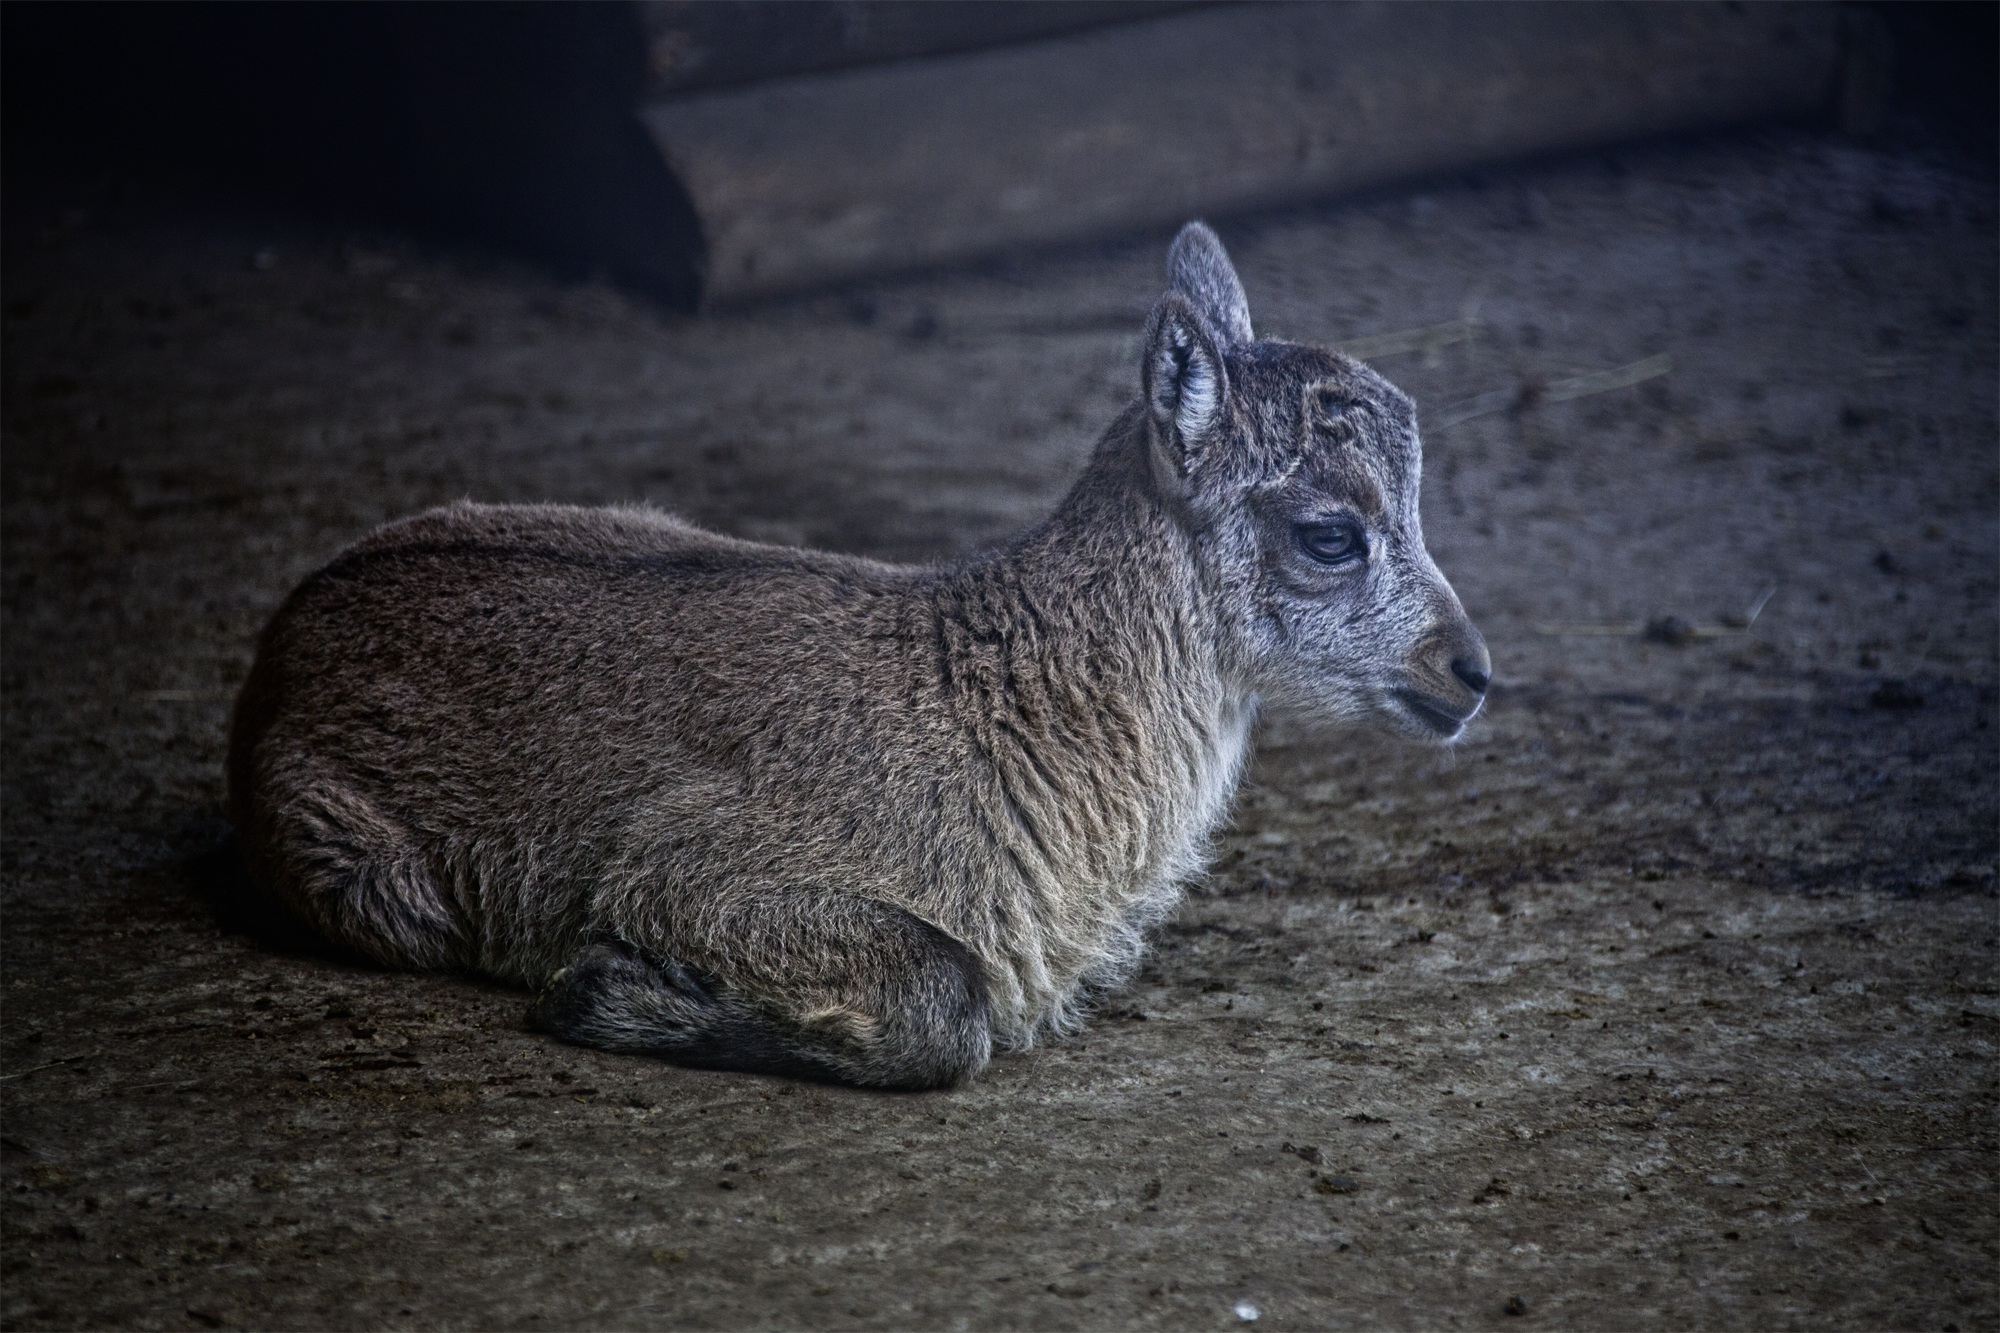
wildlife, zoo, young, mammal, fauna, lying, young animal, capricorn, capricorn baby